Thirty Years' War

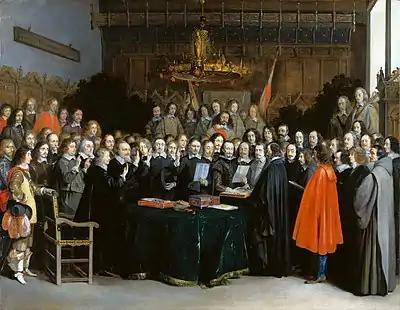
Signing of the Peace of Münster between Spain and the Dutch Republic, 30 January 1648

In 1580, Philip II of Spain also became ruler of the Portuguese Empire, creating the Iberian Union; long-standing commercial rivals, the 1602 to 1663 Dutch–Portuguese War was an offshoot of the Dutch fight for independence from Spain. The Portuguese dominated the trans-Atlantic economy known as the Triangular trade, in which slaves were transported from West Africa and Portuguese Angola to work on plantations in Portuguese Brazil, which exported sugar and tobacco to Europe. Known by Dutch historians as the 'Great Design", control of this trade would not only be extremely profitable but also deprive the Spanish of funds needed to finance their war in the Netherlands.